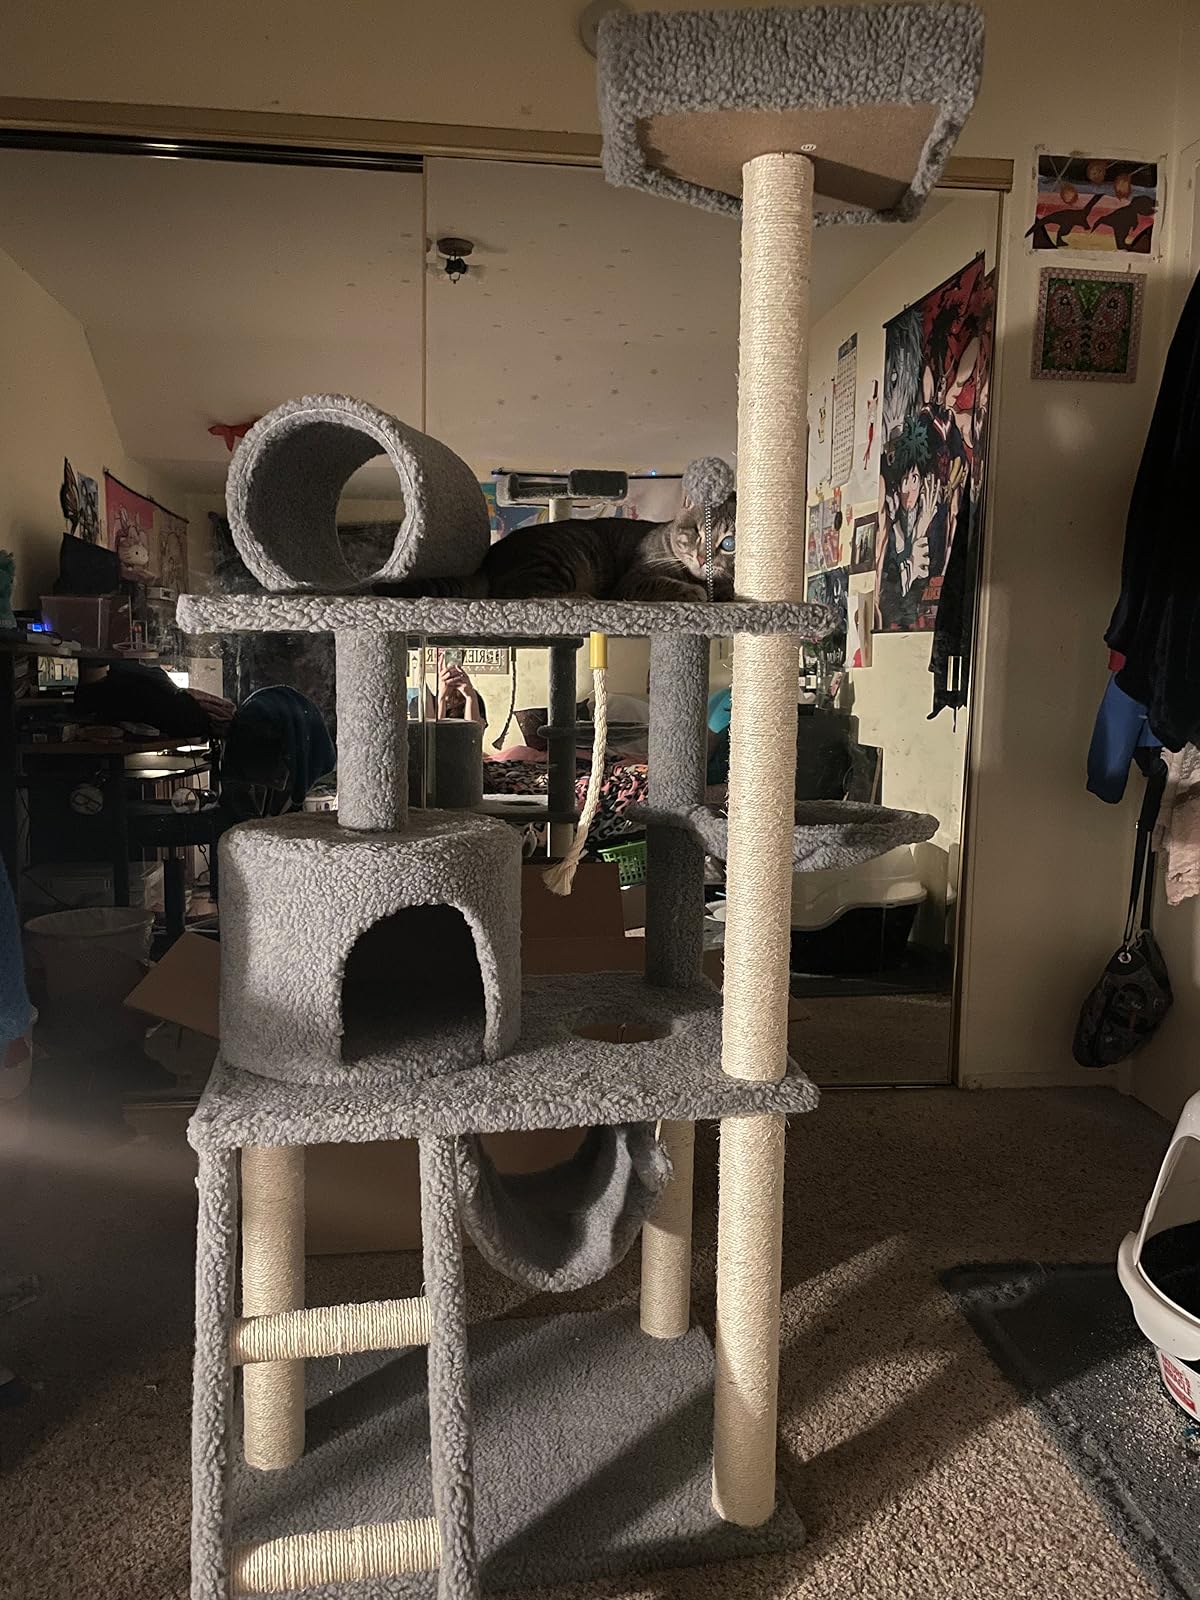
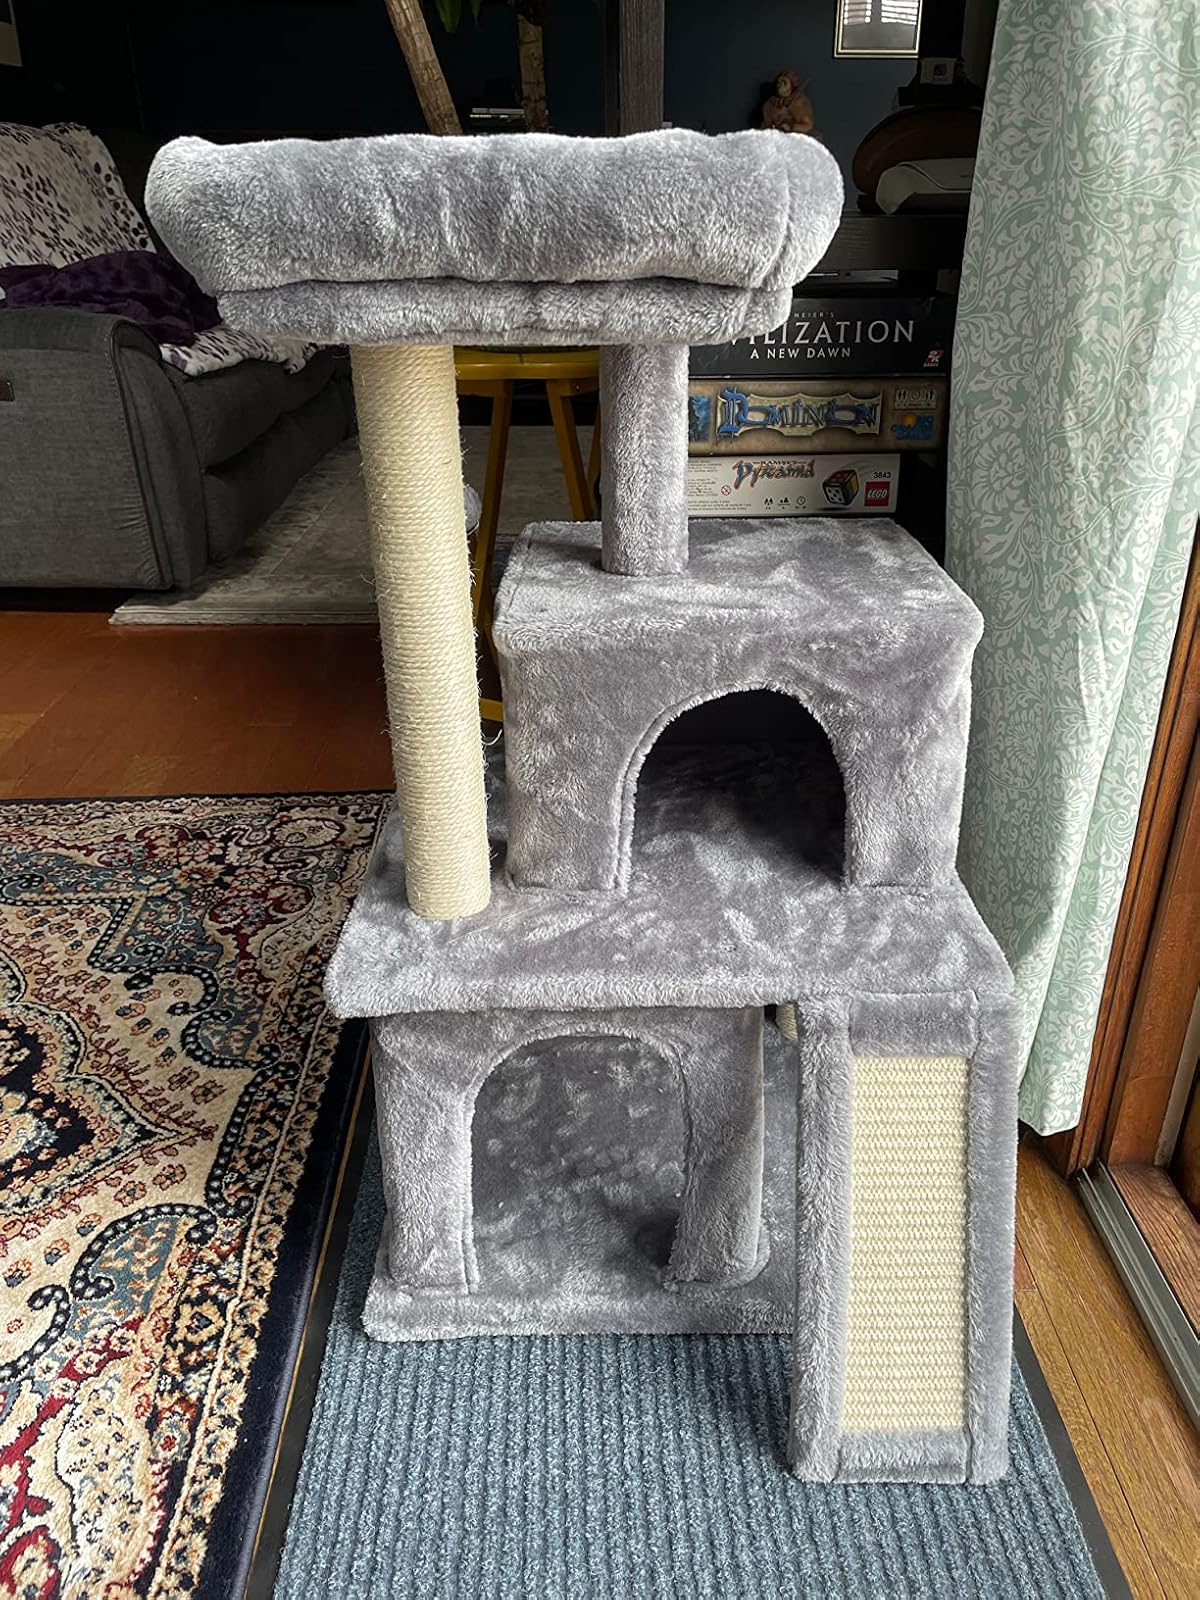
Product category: items_cat tree
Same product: no